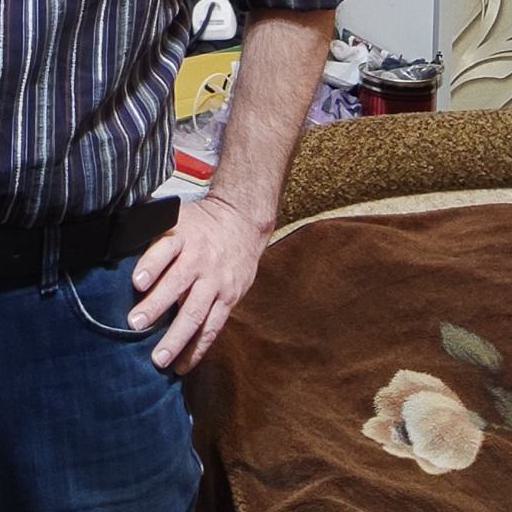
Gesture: no_gesture